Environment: real
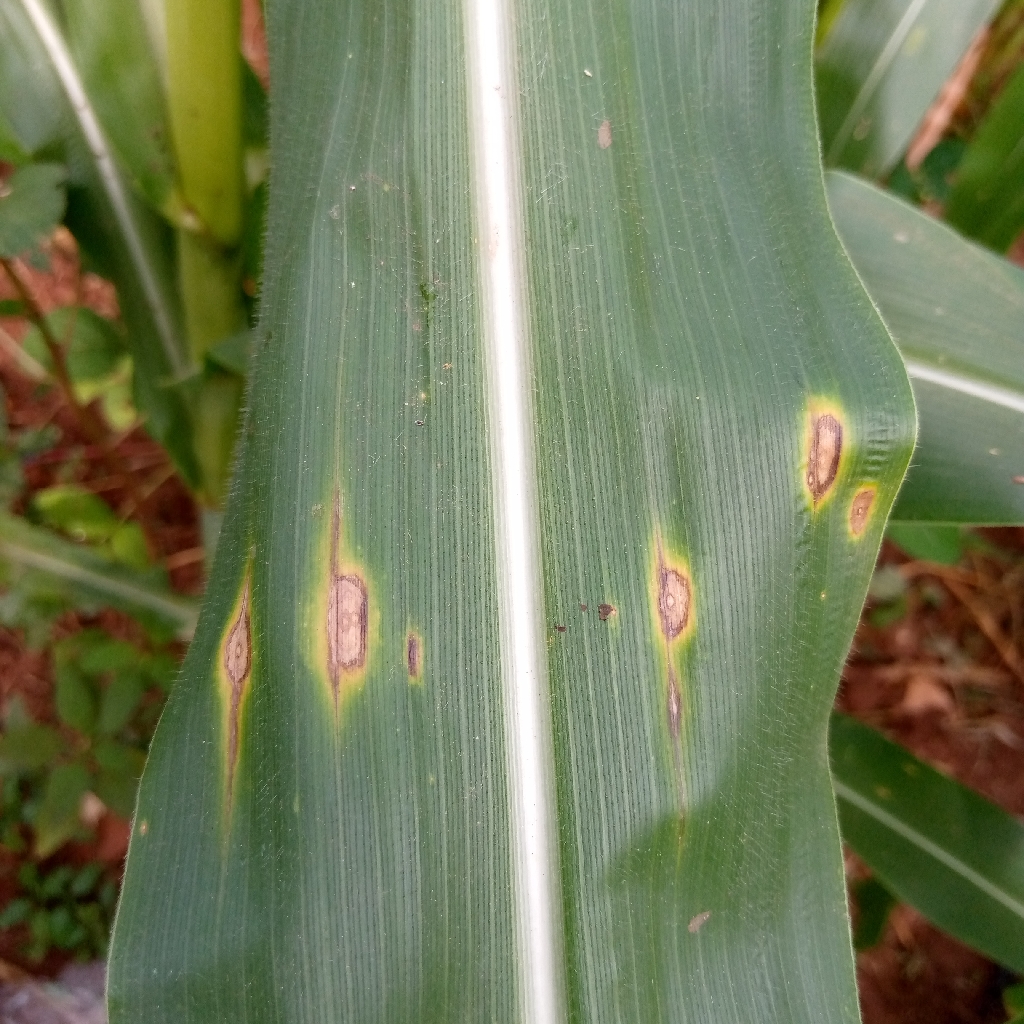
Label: northern_corn_leaf_blight